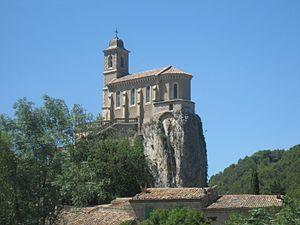
Pierrelongue est une commune française située dans le département de la Drôme en région Auvergne-Rhône-Alpes.